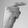
ASL letter: G